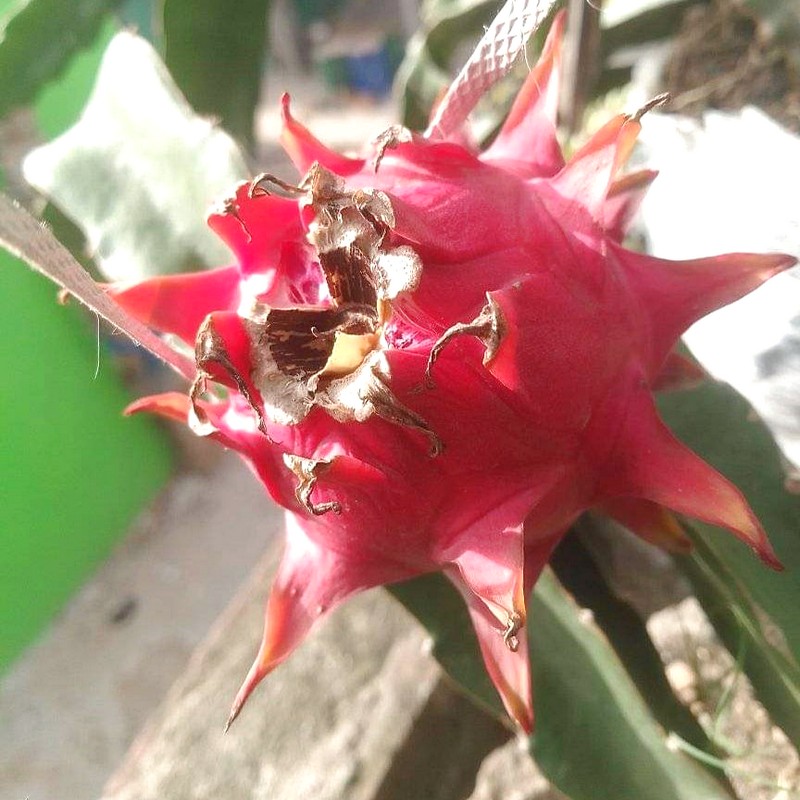
Label: Mature Dragon Fruit